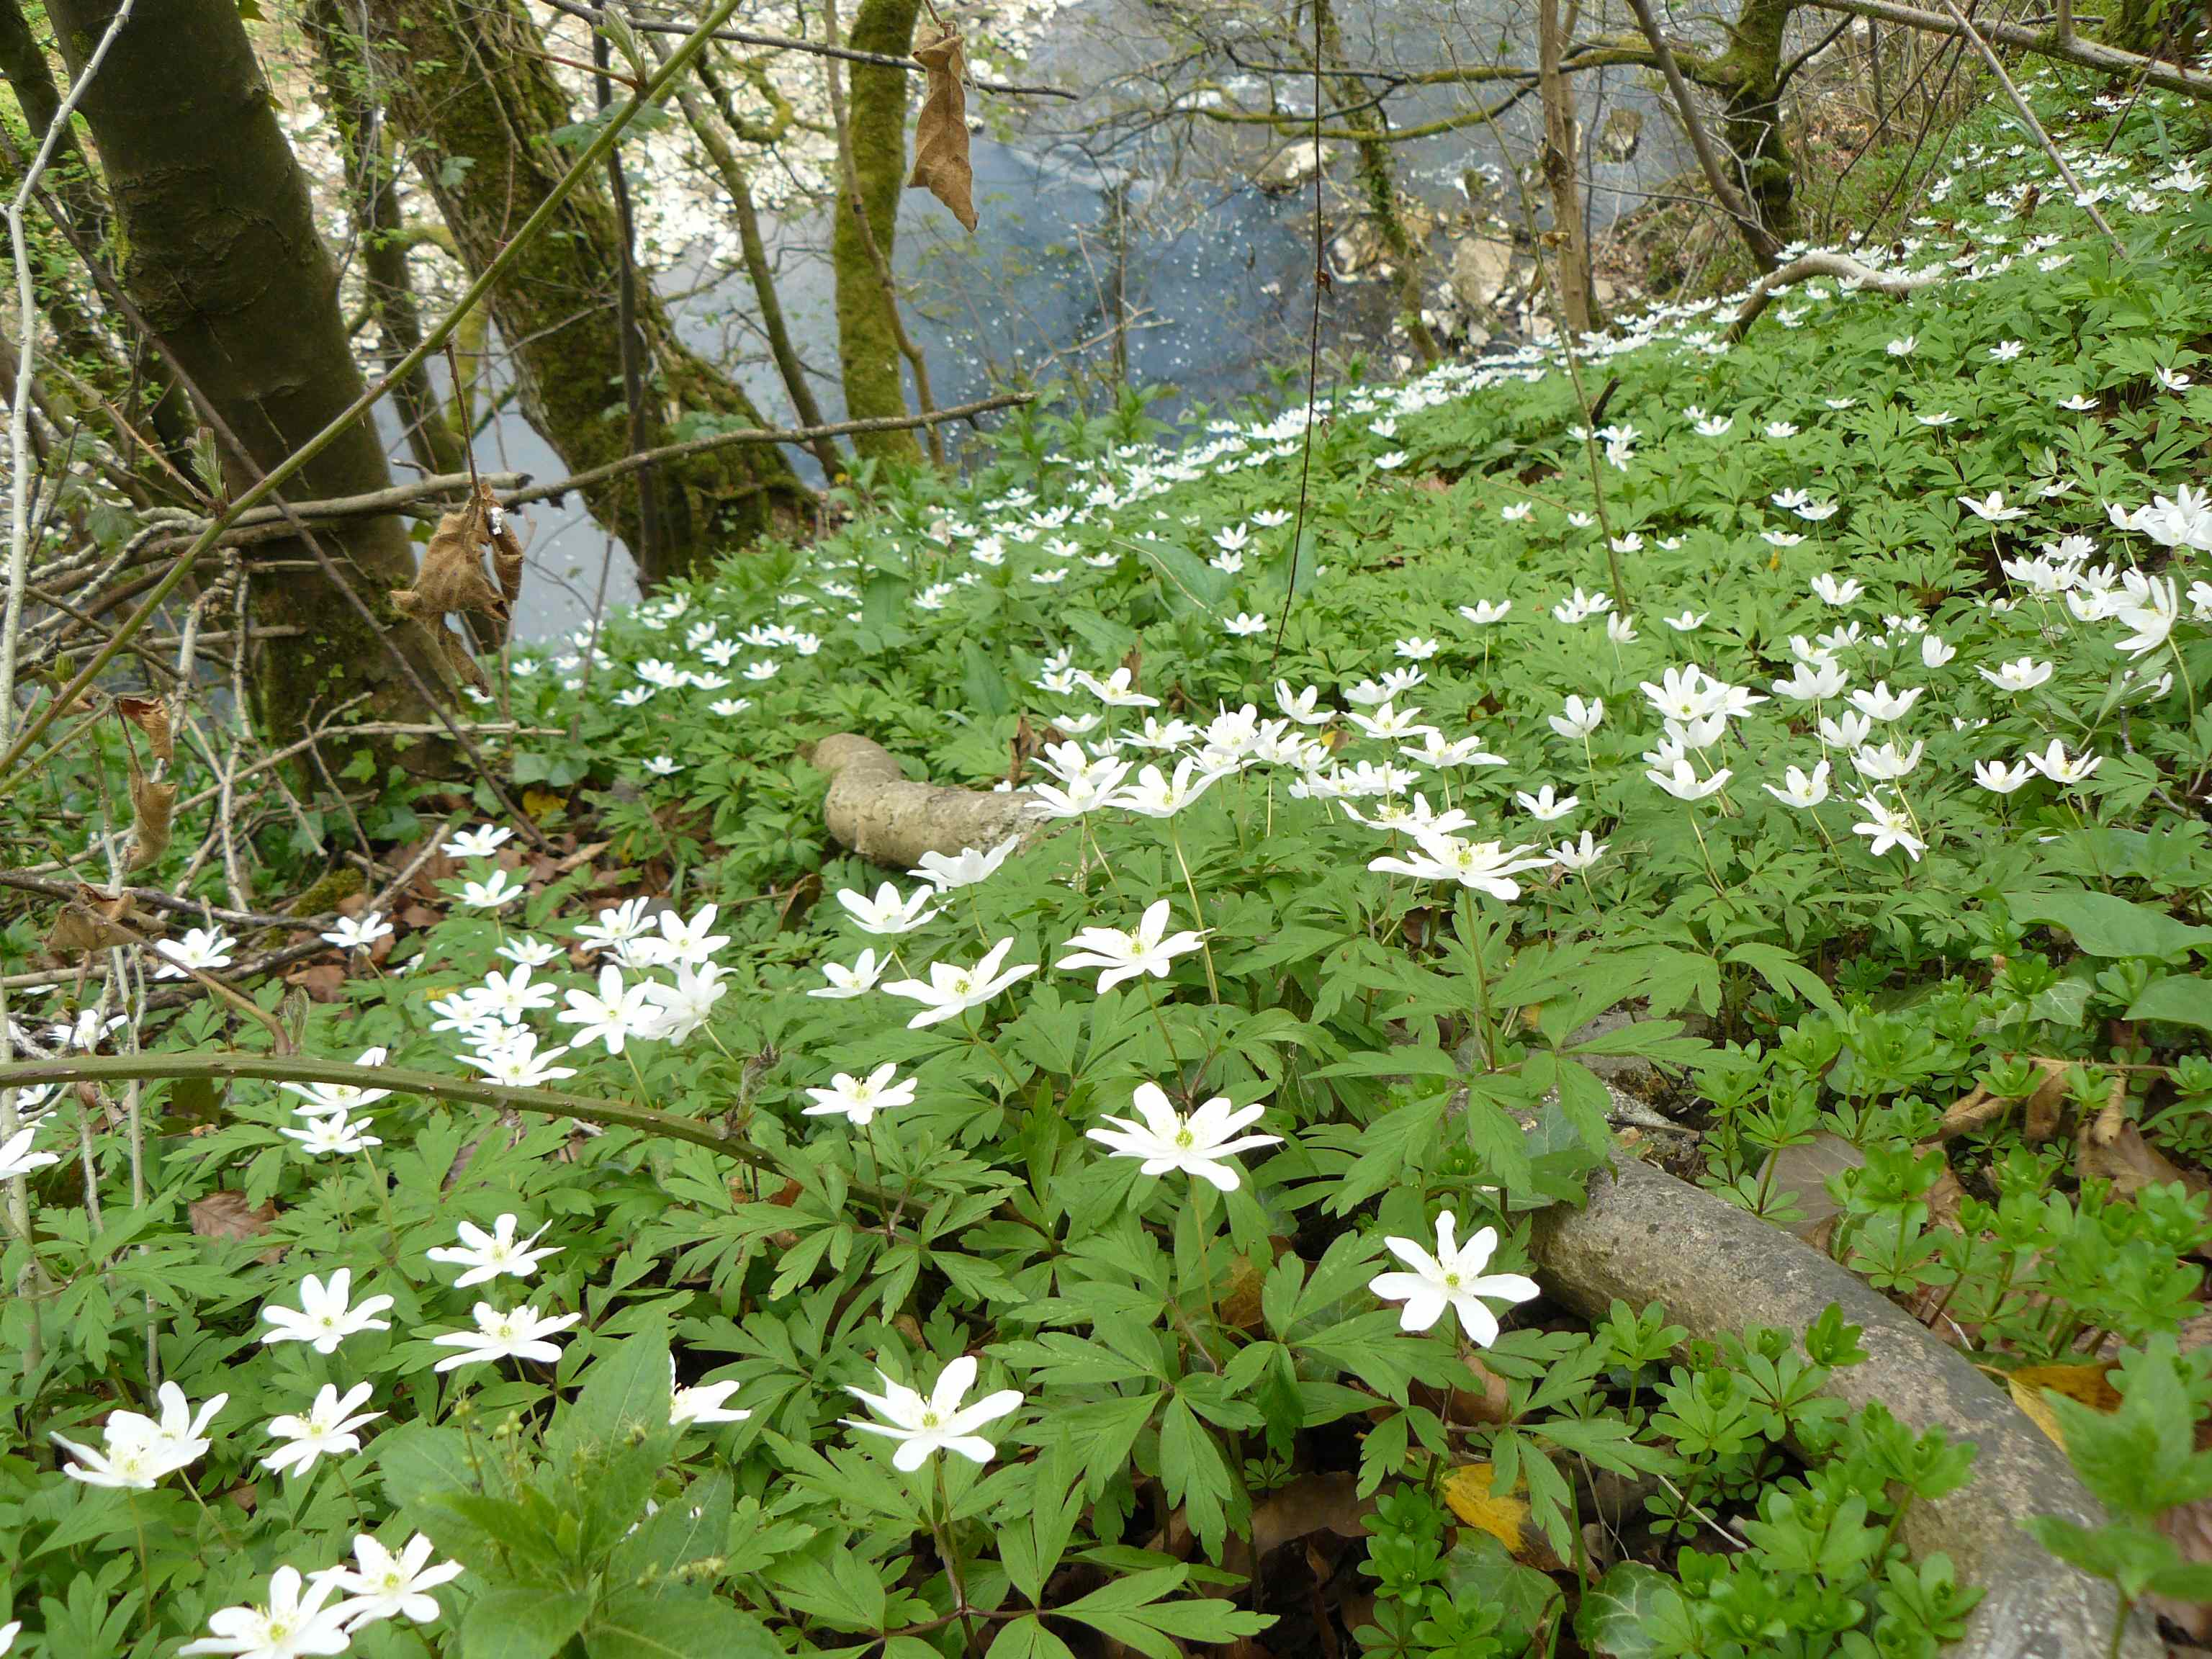
wood, flowers, flower, flowering plant, plant, groundcover, wildflower, windflower, leaf, anemone, white wood aster, stitchwort, blue woodland phlox, ramsons, forest, perennial plant, clematis